Buenos Aires Underground rolling stock

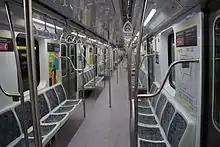
Interior of a 300 Series car.

When Line H was opened in 2007, its short length meant that it could be temporarily served by Siemens-Schuckert Orenstein & Koppel cars until it was extended enough to warrant the incorporation of new rolling stock. For this purpose, 120 new Alstom Metropolis 300 Series cars were ordered from Brazil and began arriving in Buenos Aires in August 2015 in time for the line's extension northwards to Santa Fe. The 20 trains with 6 cars each make up the entirety of the rolling stock of the line as it continues to be extended.